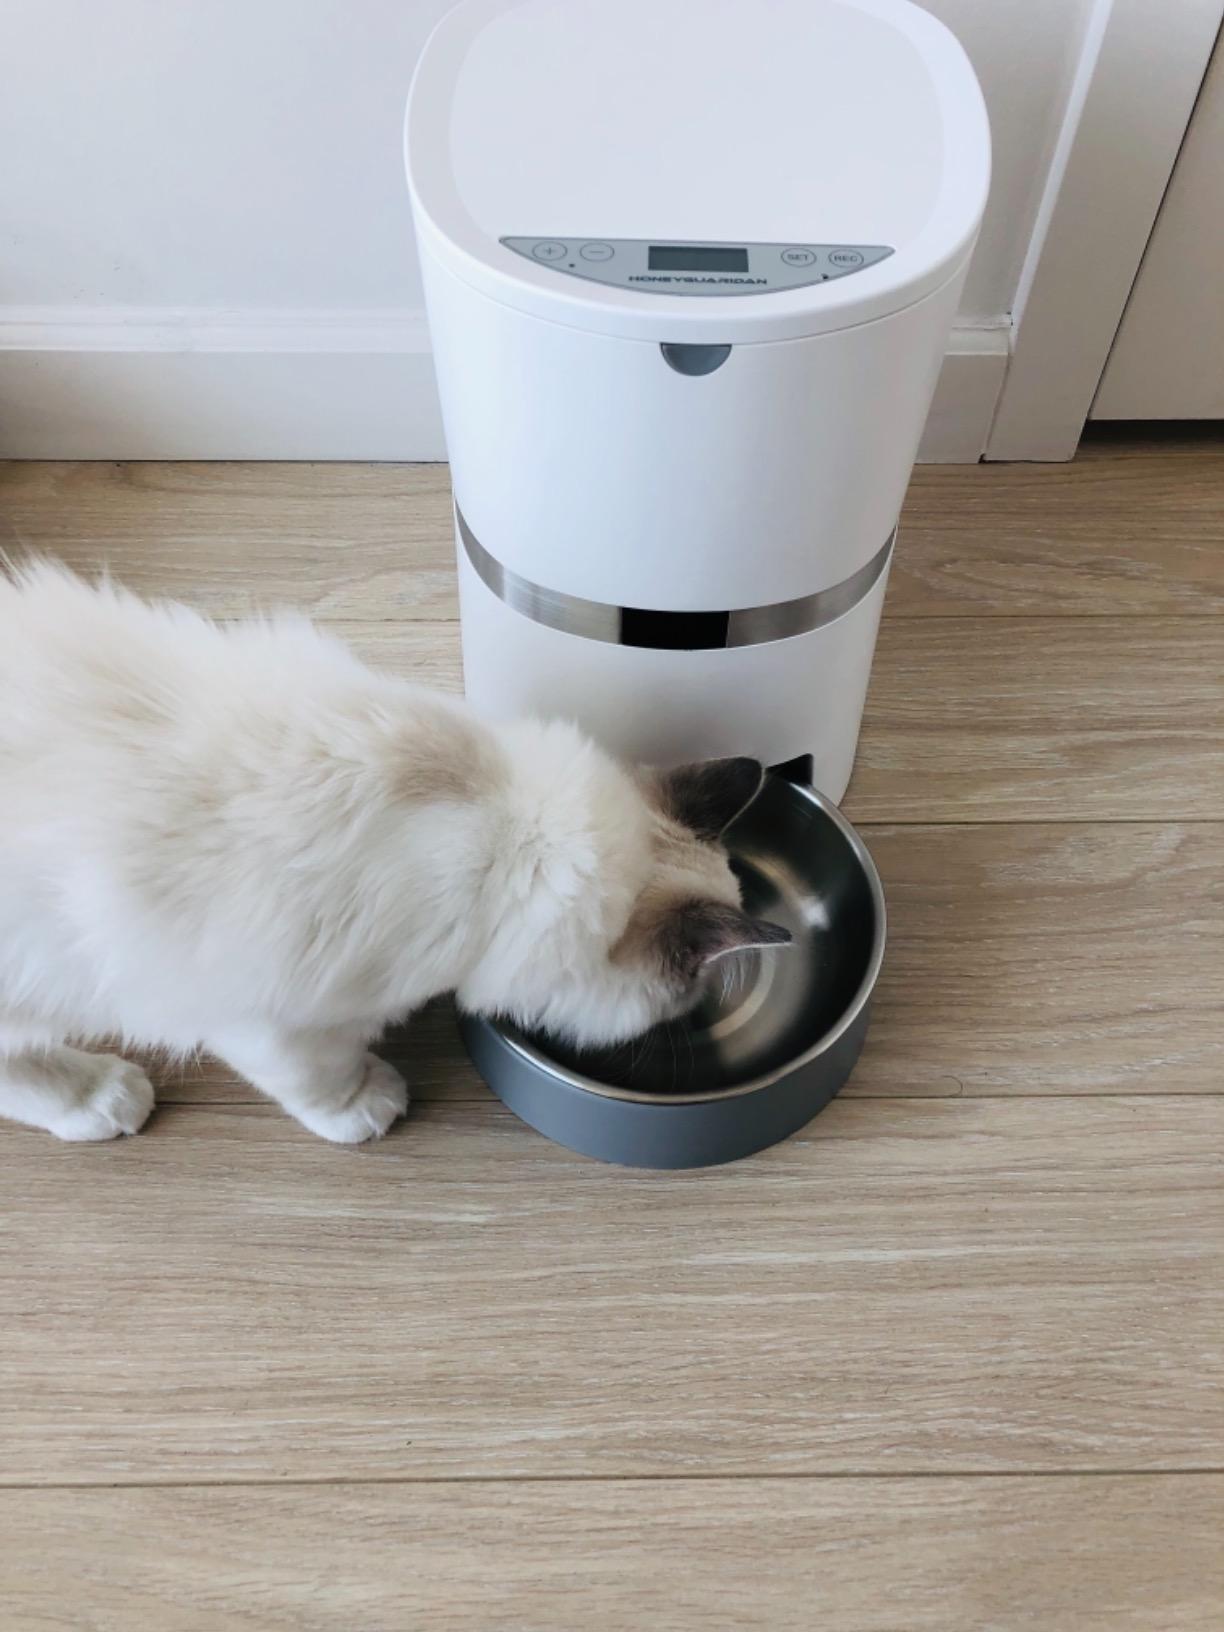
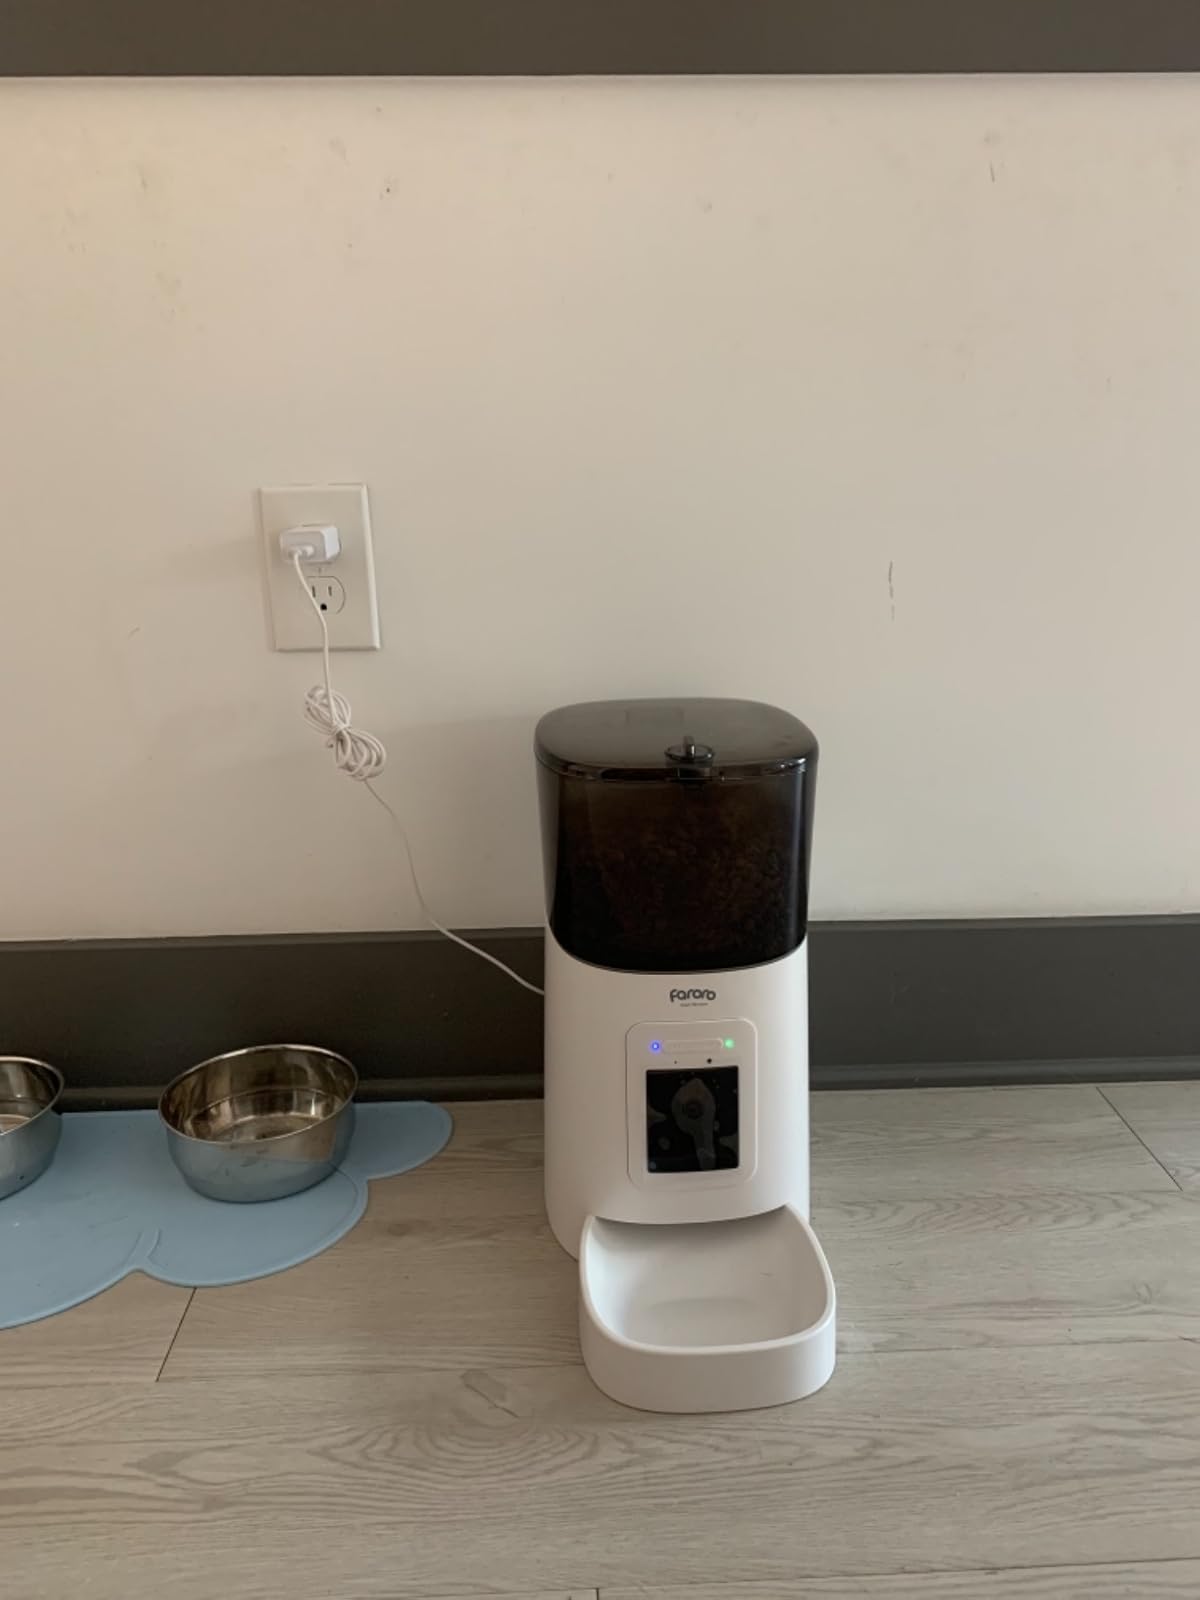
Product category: items_feeder
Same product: no